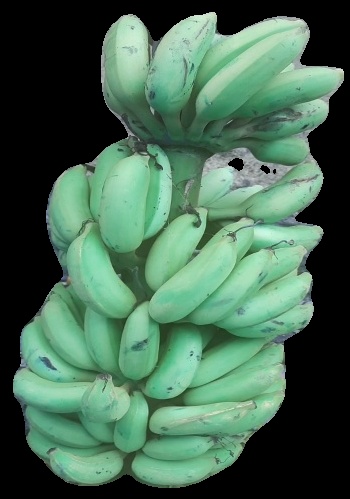
Variety: elakki-bale
Grade: grade2